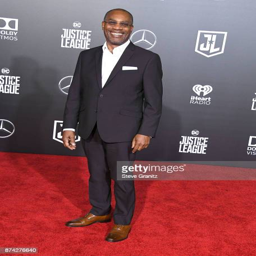
actor arrives at the premiere